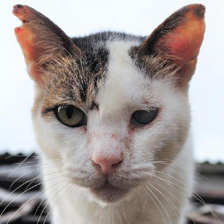
Label: animals